Delta Community Credit Union

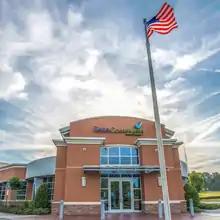
Delta Community Credit Union Branch

Delta Community Credit Union has branch locations in the states of Georgia, Kentucky, Texas and Utah. Delta Community Credit Union branch locations include: Alpharetta, Atlanta, Buford, Canton, Cumming, Decatur, Douglasville, Duluth, Fayetteville, Gainesville, Johns Creek, Locust Grove, Marietta, McDonough, Newnan, Peachtree City, Sandy Springs, Snellville, and Stockbridge. City locations outside of Georgia include: Florence, Kentucky; Southlake, Texas and Salt Lake City, Utah.